Dassault/Dornier Alpha Jet

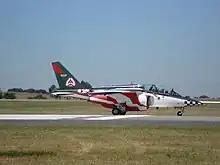
Portuguese Air Force Alpha Jet A of the Asas de Portugal flight display team

On 13 September 1973, the Belgian defence minister announced that 33 Alpha Jets had been ordered in two batches of 16 and 17 aircraft. These aircraft were given the designation "Alpha Jet 1B", the assembly work being performed by Belgian aircraft manufacturer SABCA. Deliveries took place between 1978 and 1980. By April 1981, the Belgian Air Force had reportedly accumulated 10,000 flight hours on their 33 Alpha Jets during training operations. The introduction of the Alpha Jet led to the retirement of Belgium's Fouga CM.170 Magister fleet; changes to the training syllabus included the adoption of a new discipline, "combined flight", as well as a greater use of flight simulators.